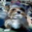
Label: dog